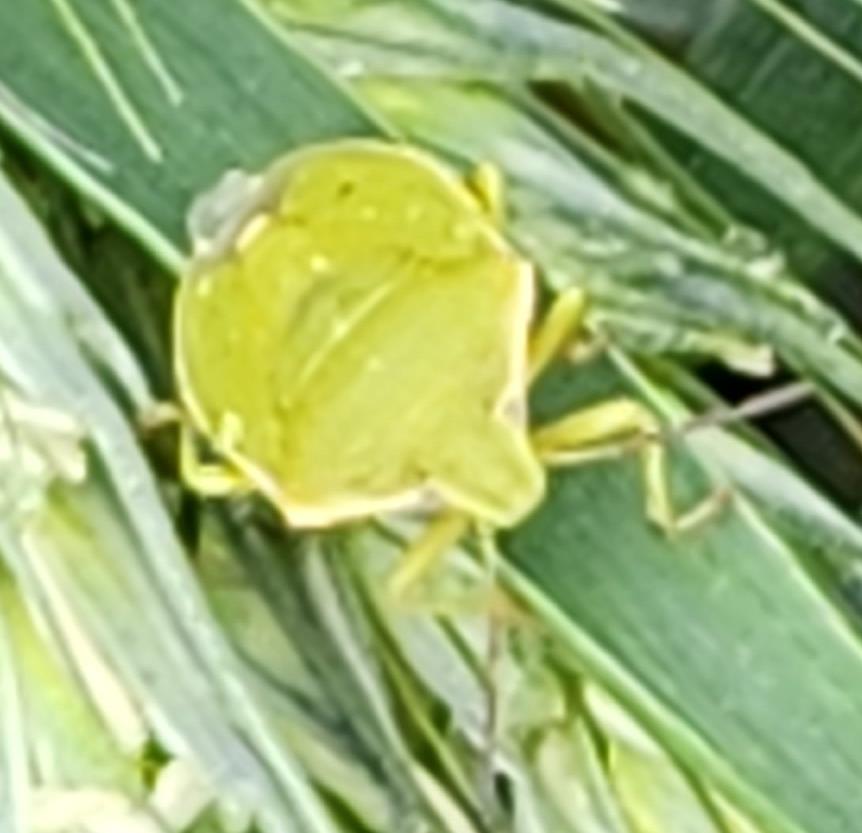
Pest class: stink_bug